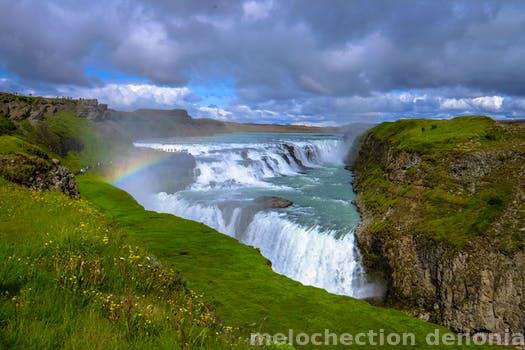
Label: Watermark